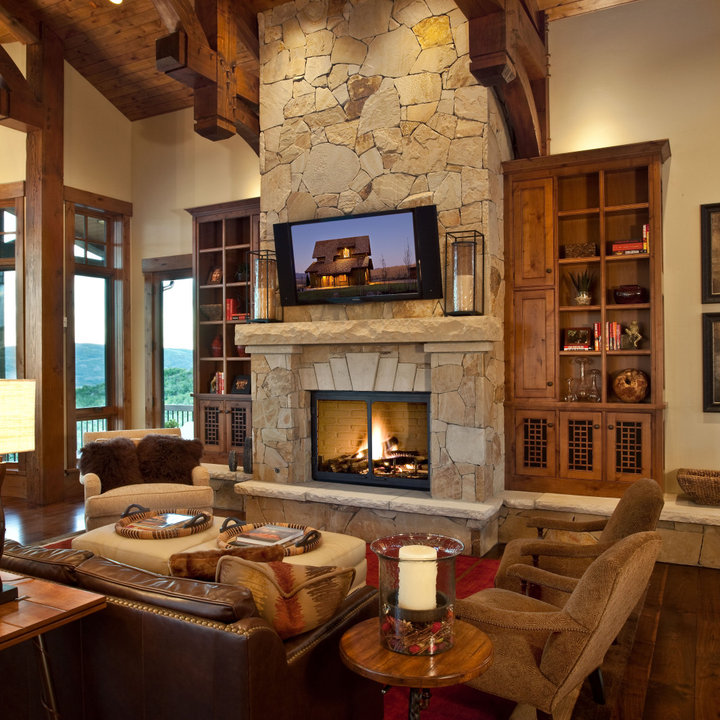
Style: Rustic